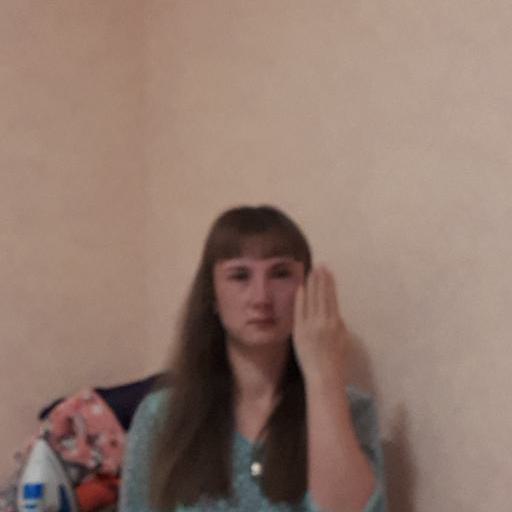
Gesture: stop_inverted